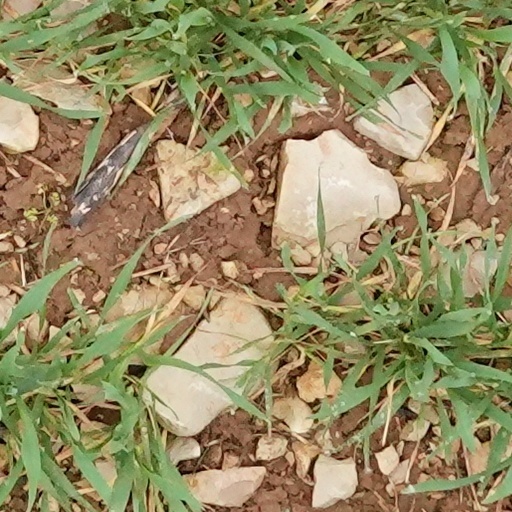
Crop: wheat